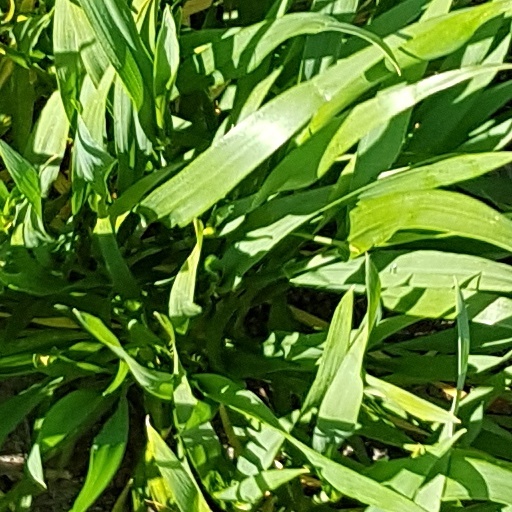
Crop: wheat